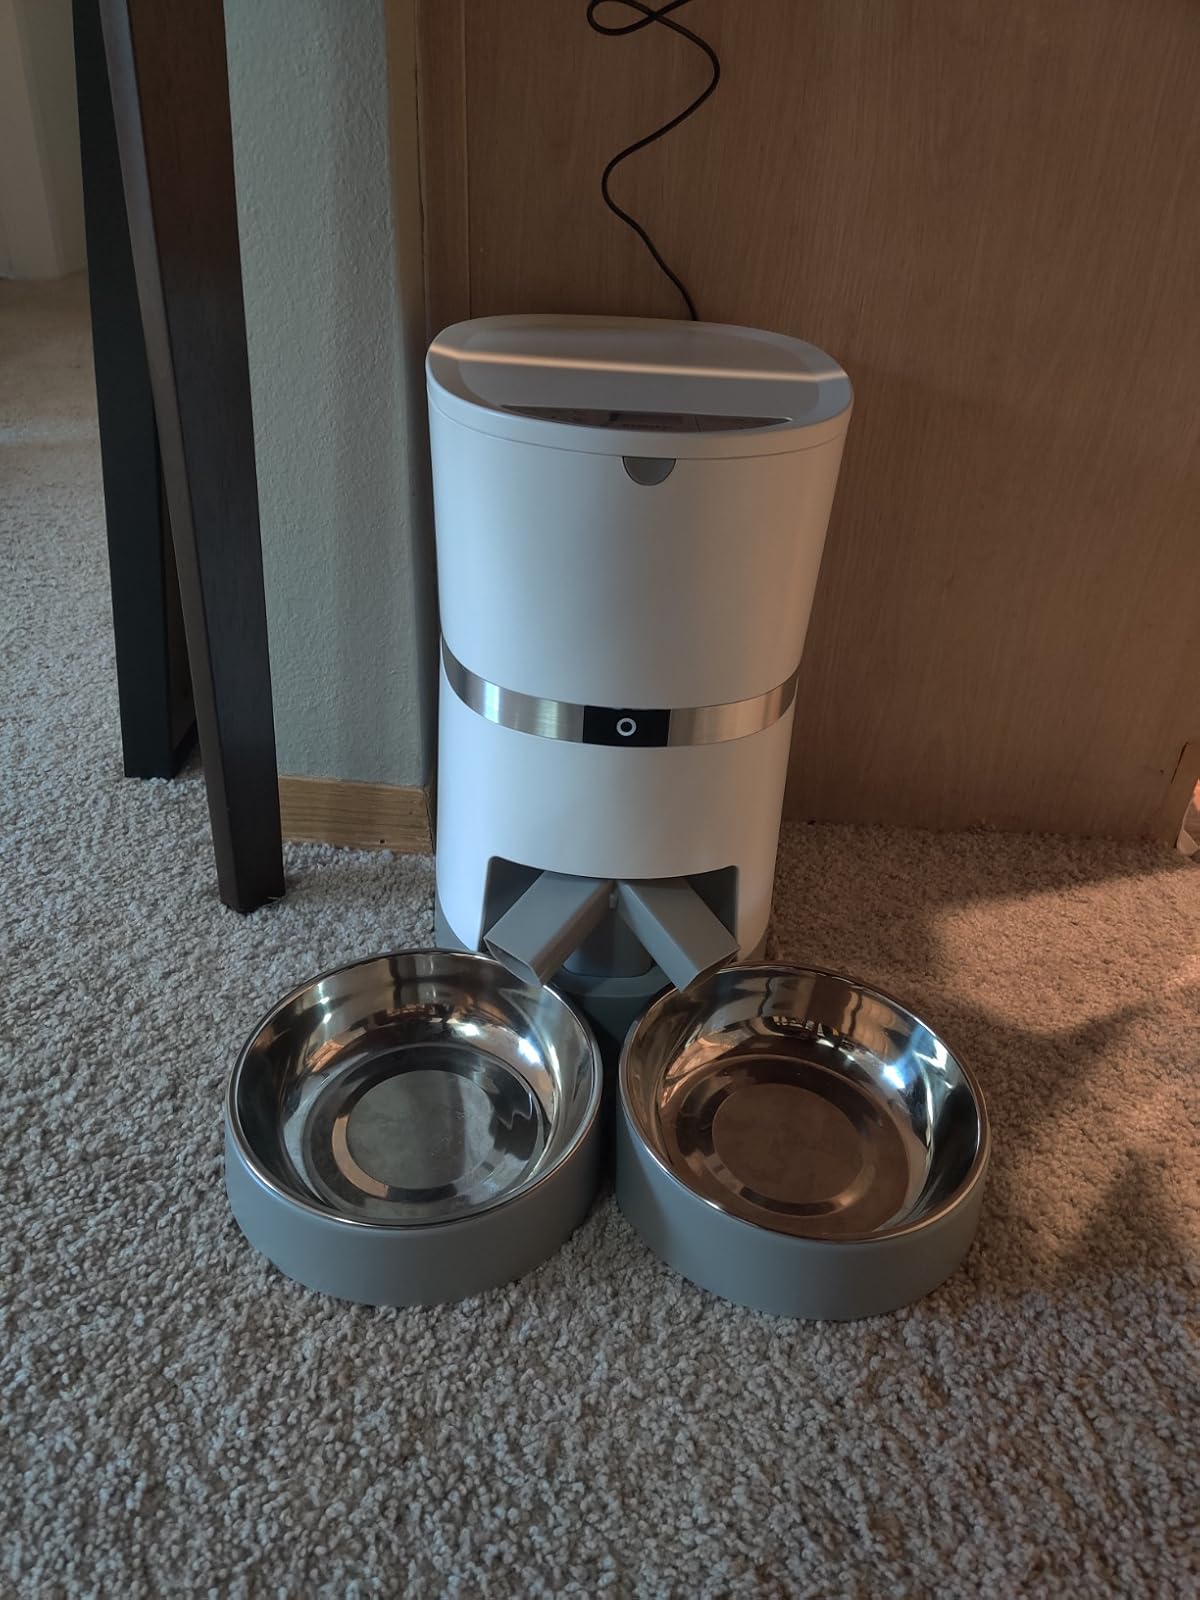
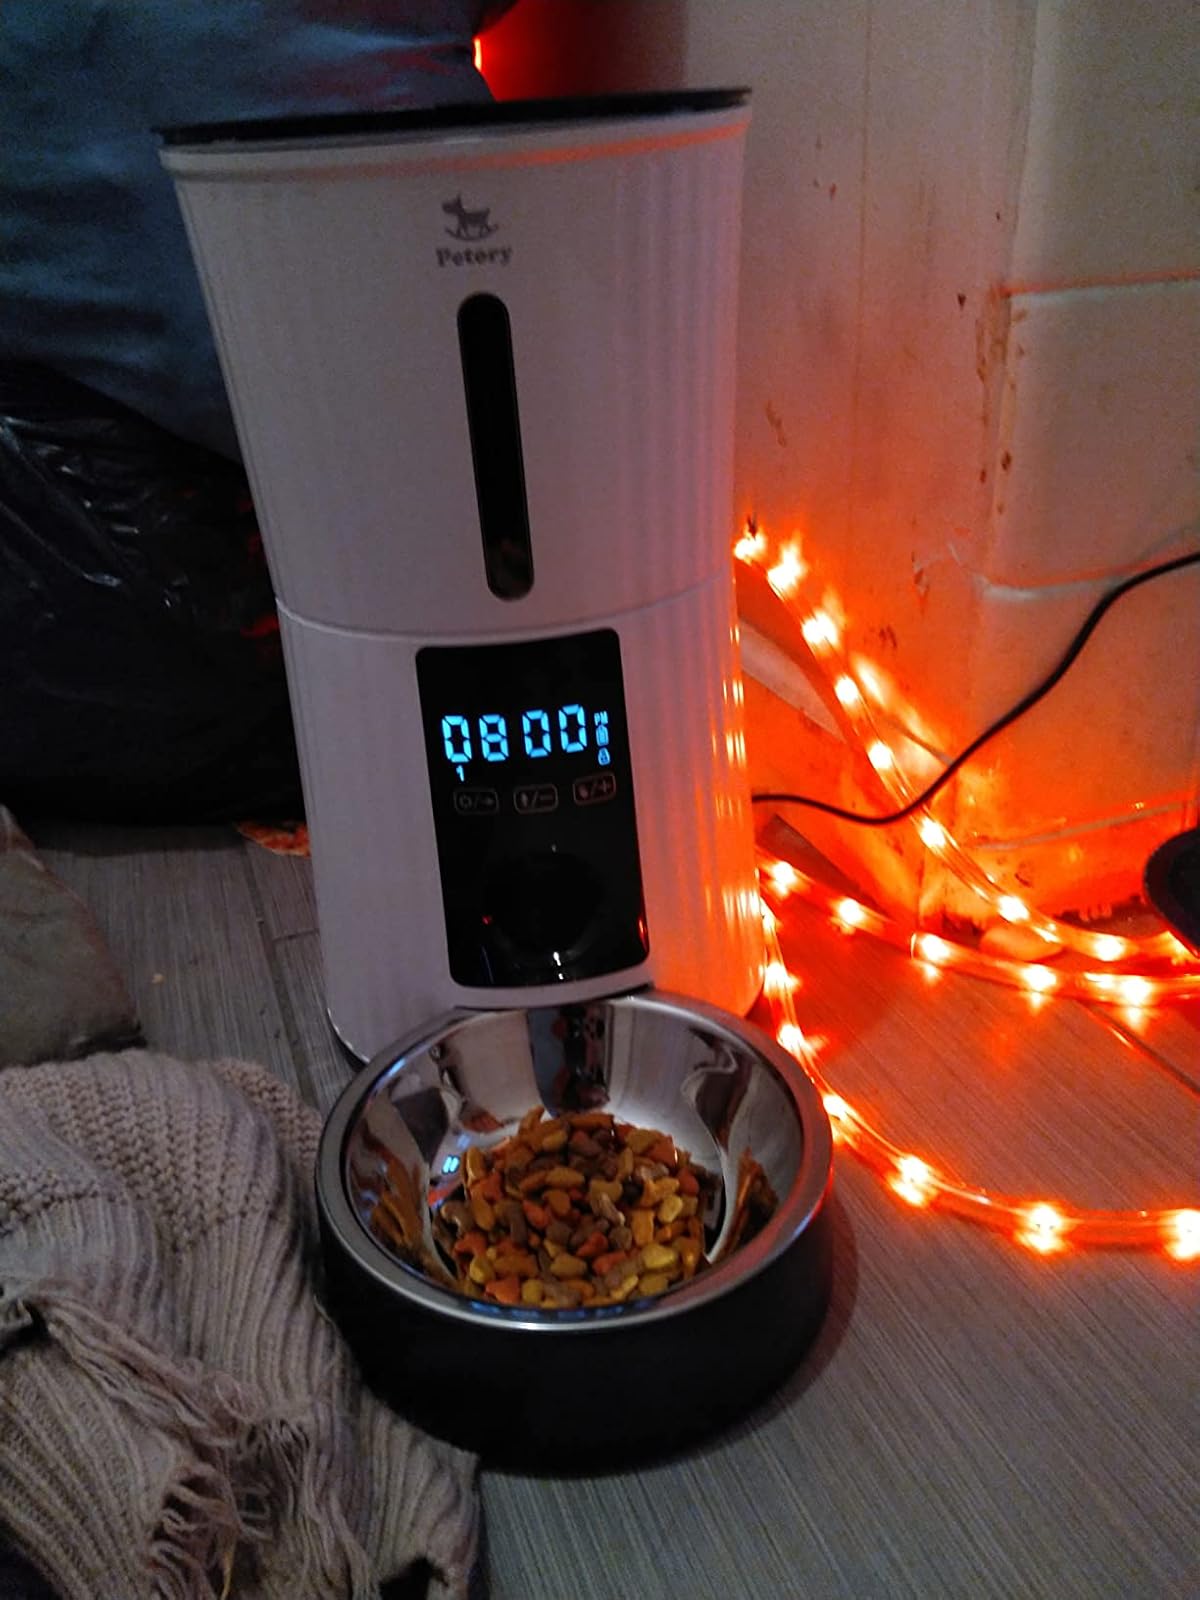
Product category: items_feeder
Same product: no